General Hospital

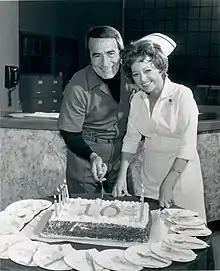
John Beradino and Emily McLaughlin celebrating the 10th anniversary of the show in 1973

"General Hospital" has aired on the ABC television network and has been filmed in Hollywood since its inception. The show was filmed in the Sunset Gower Studios from 1963 to the mid-1980s. It relocated in the 1980s to The Prospect Studios.